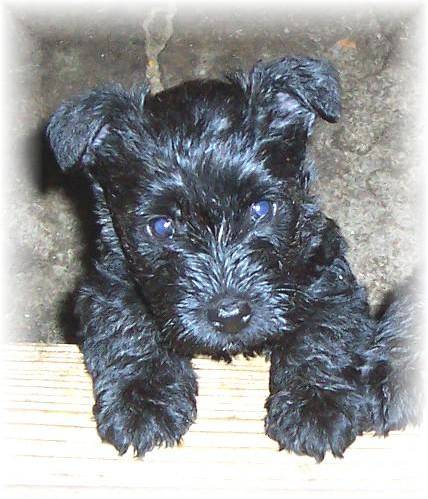
Label: dog